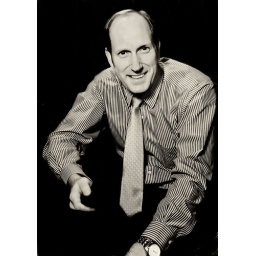
Soft box with top horizontal barn door hand held above camera